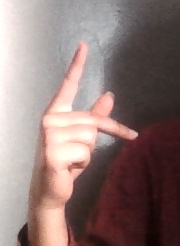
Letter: dha